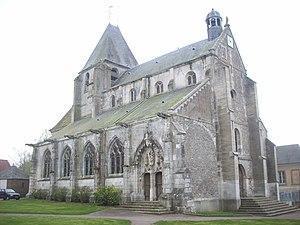
Église Notre-Dame de Tourny.
Tourny est une ancienne commune française, située dans le département de l'Eure en région Normandie, devenue le 1ᵉʳ janvier 2016 une commune déléguée au sein de la commune nouvelle de Vexin-sur-Epte. Ses habitants se nomment les Tornaciens.
Cet article recense les monuments historiques français classés en 1912.
Vexin-sur-Epte est une commune nouvelle française, constituée le 1ᵉʳ janvier 2016, par 14 communes membres de la communauté de communes Epte-Vexin-Seine situées dans le département de l'Eure en région Normandie.